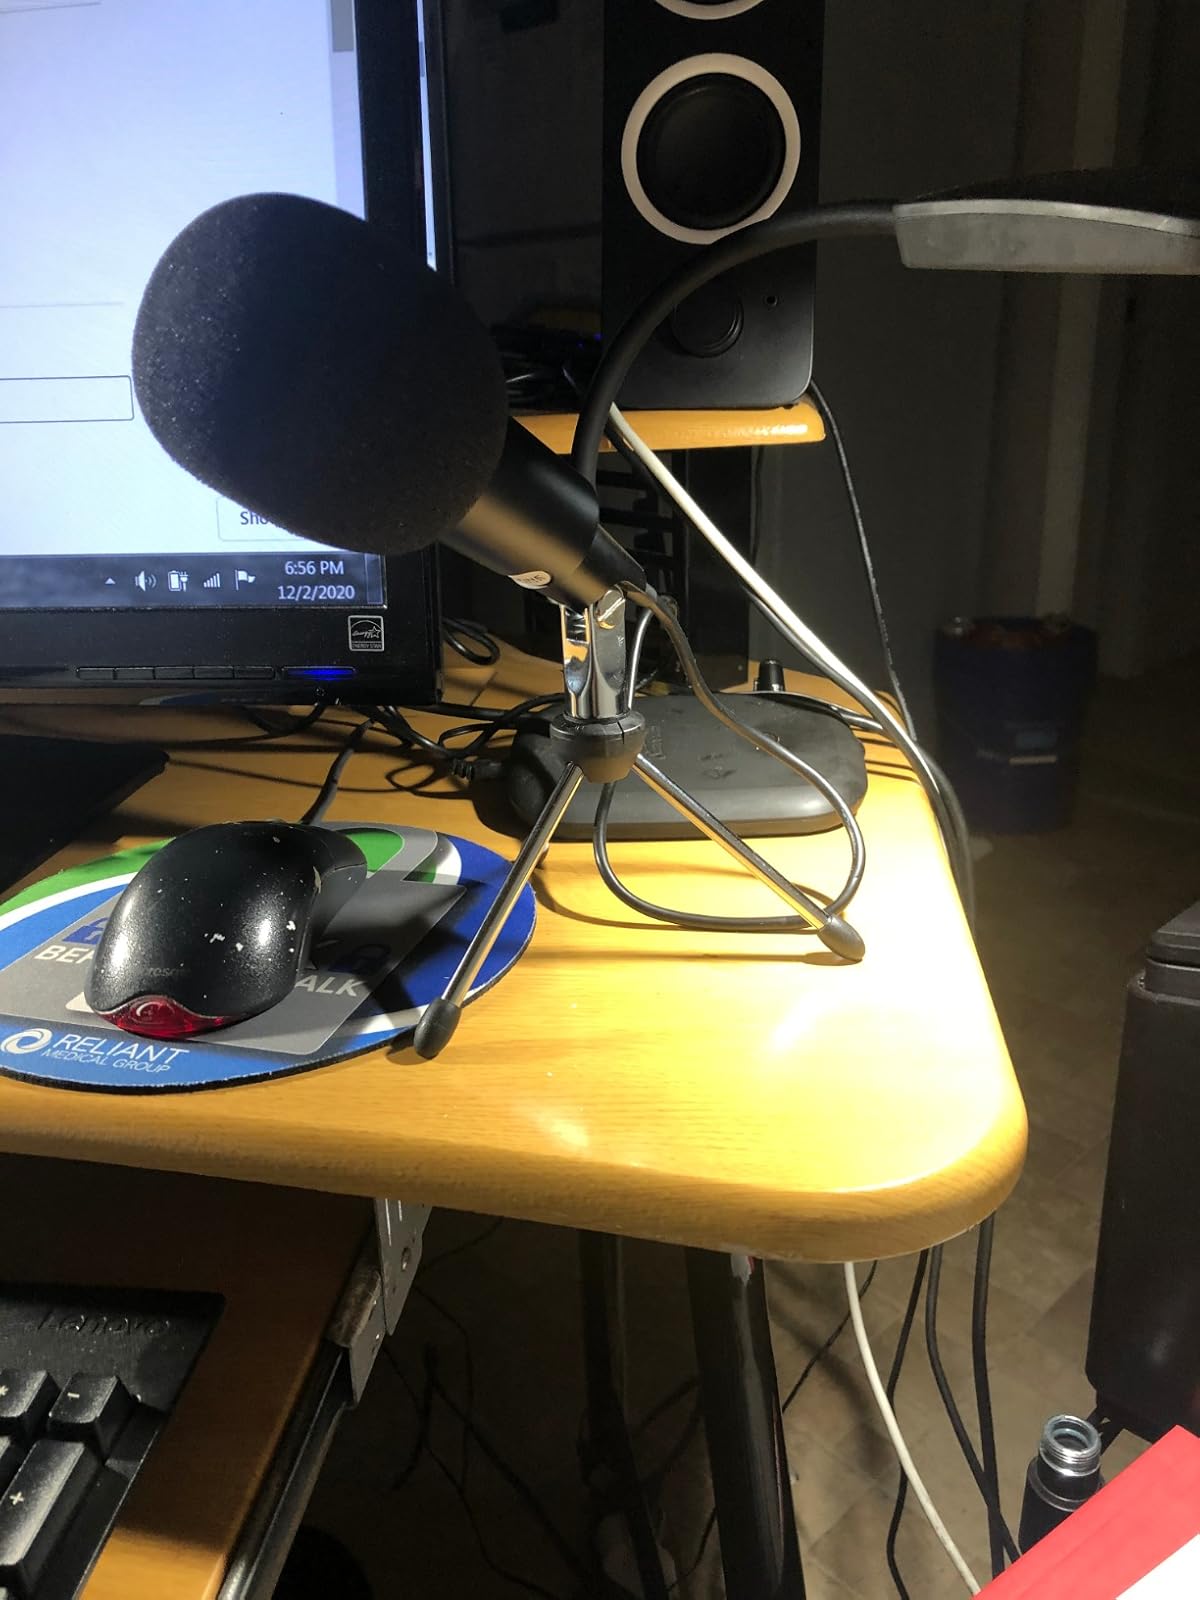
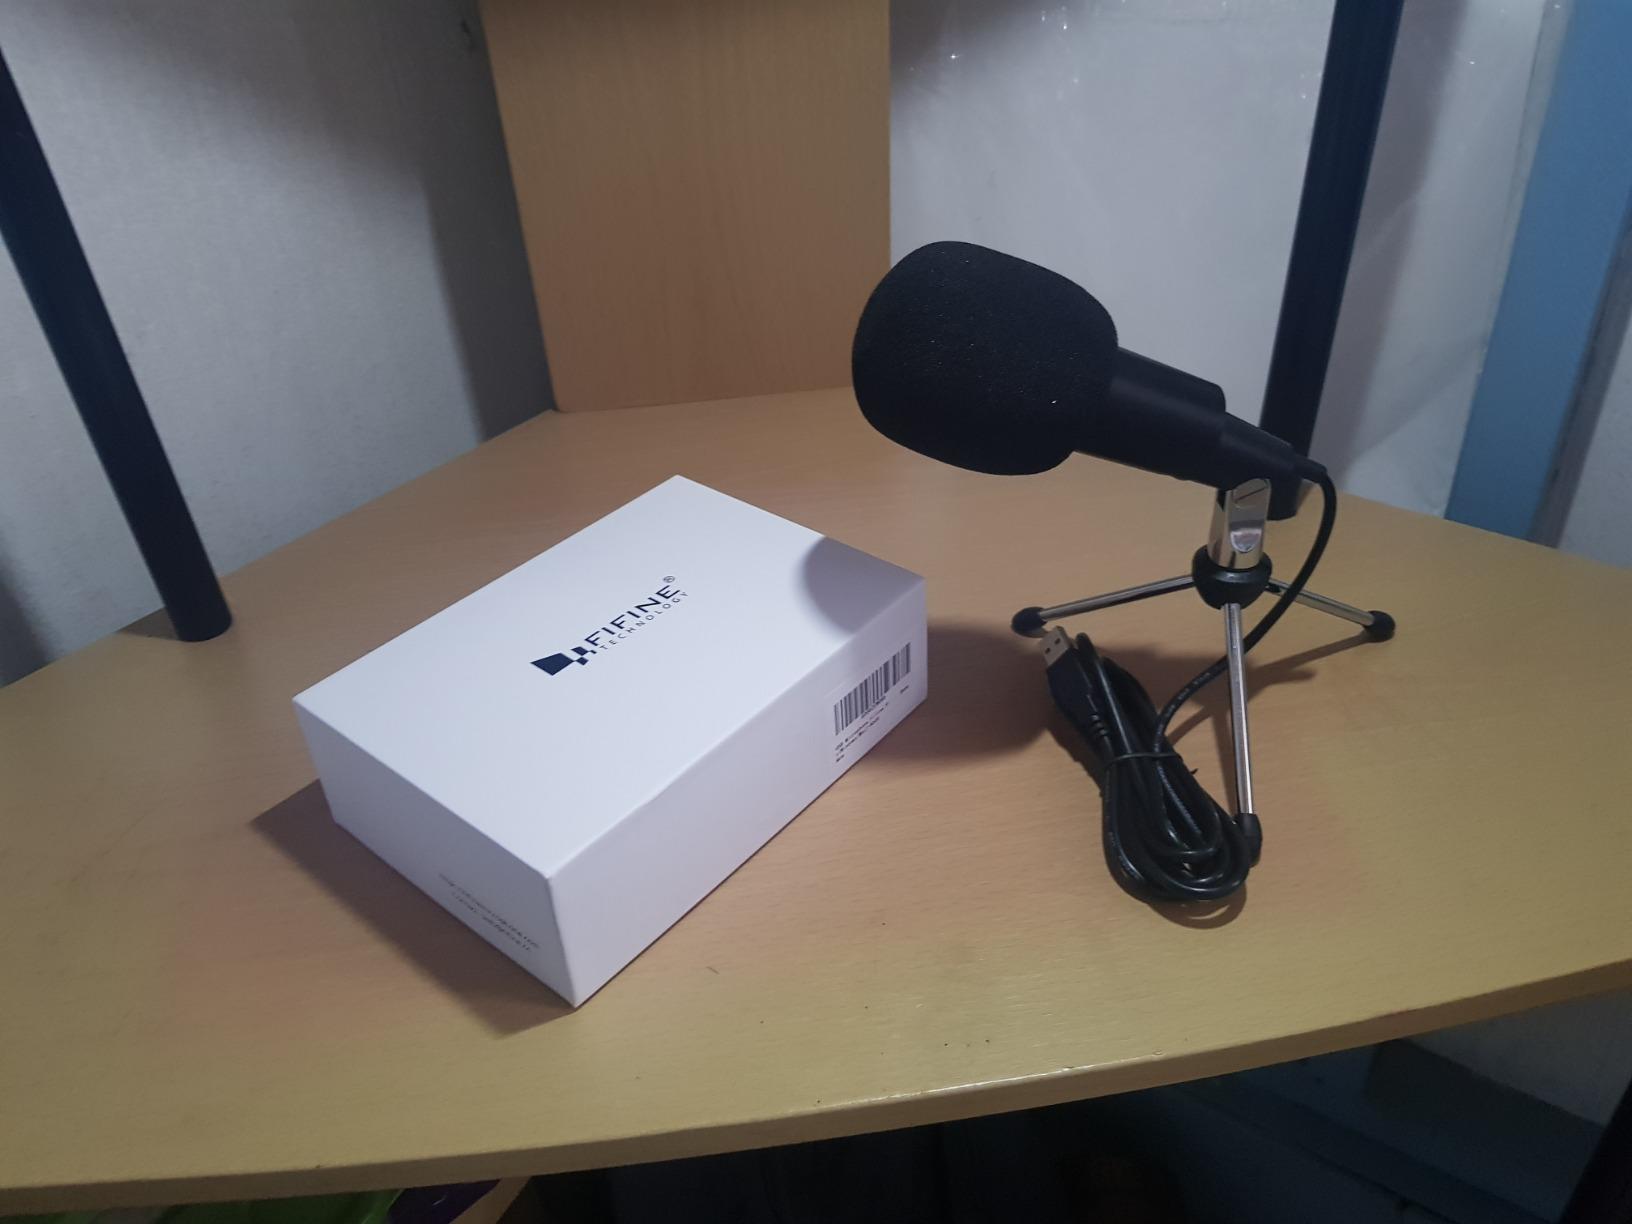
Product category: microphone
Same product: yes